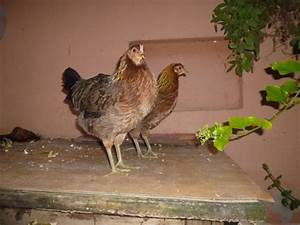
Label: chicken